Times Square

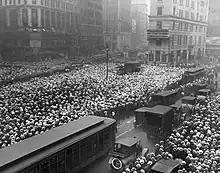
A crowd outside One Times Square follows the progress of the Jack Dempsey vs. Georges Carpentier boxing fight in 1921.

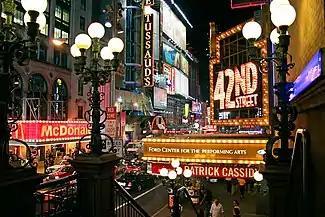
The pace, extensive transit connectivity, and theatrical tradition of 42nd Street, between Seventh and Eighth Avenues, have made this one of the best known streets in the Times Square neighborhood and the Broadway Theater District.

When Manhattan Island was first settled by the Dutch colonists, three small streams united near what is now the intersection of 10th Avenue and 40th Street. These three streams formed the "Great Kill" (Dutch: "Grote Kil"). From there the Great Kill wound through the low-lying Reed Valley, known for fish and waterfowl, and emptied into a deep bay in the Hudson River at the present 42nd Street. The name was retained in a tiny hamlet, Great Kill, that became a center for carriage-making, as the upland to the south and east became known as Longacre.